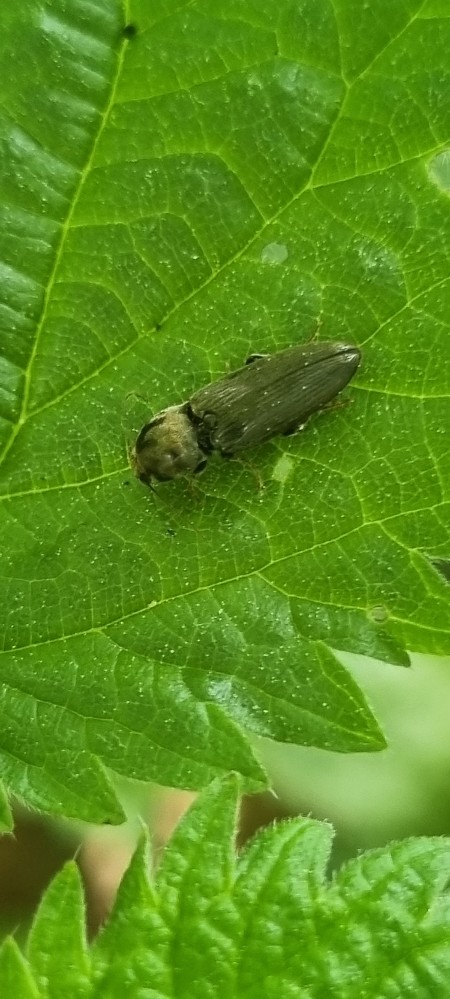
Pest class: clickbeetles_wireworms